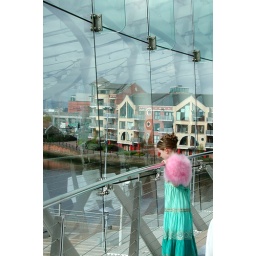
the top floor bar in the waterfront